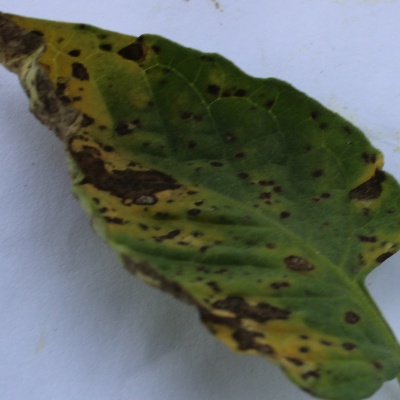
Crop: Tomato
Condition: septoria leaf spot